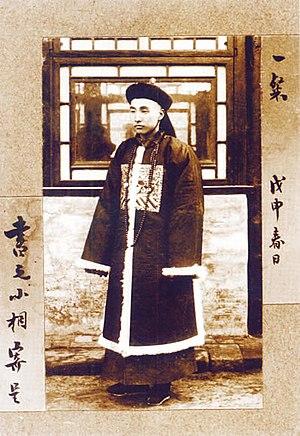
Le jiangshi, ou goeungsi, est un genre littéraire et cinématographique d'horreur basé sur une créature du folklore chinois. Il apparaît d'abord dans la littérature durant la dynastie Qing avant de devenir très populaire dans le cinéma hongkongais avec des films comme Mr. Vampire et L'Exorciste chinois qui mélangent l'horreur, la comédie et le kung fu.
Mandarin est le terme occidental utilisé pour désigner un haut fonctionnaire lettré et éduqué dans la tradition de Confucius, mis au service de l’Empereur de Chine, à l’issue d’une sélection rigoureuse et très limitative des meilleurs candidats. Pendant 1 300 ans, entre les années 605 et 1905, la haute administration impériale, tant centrale que provinciale, est tenue par une caste recrutée sur la base de concours extrêmement difficiles ; les examens impériaux. Les mandarins et le modèle qu’ils ont fait naître, le mandarinat, apparaissent comme le parangon de tous les systèmes de bureaucraties d'État, à la tête desquels sont des hauts fonctionnaires de carrière, recrutés au mérite intellectuel et littéraire, formés techniquement à l’administration et constitués en élites étatiques reproduites et fermées.
Mr. Vampire est une comédie d'horreur hongkongaise réalisée par Ricky Lau et sortie le 7 novembre 1985 à Hong Kong. Produit par Sammo Hung, ce film est un grand succès au box-office avec 20 092 129 HK$ de recette et acquiert le statut de film culte. Il a droit à quatre suites, et donne naissance à son époque à une mode de films à thème similaire.